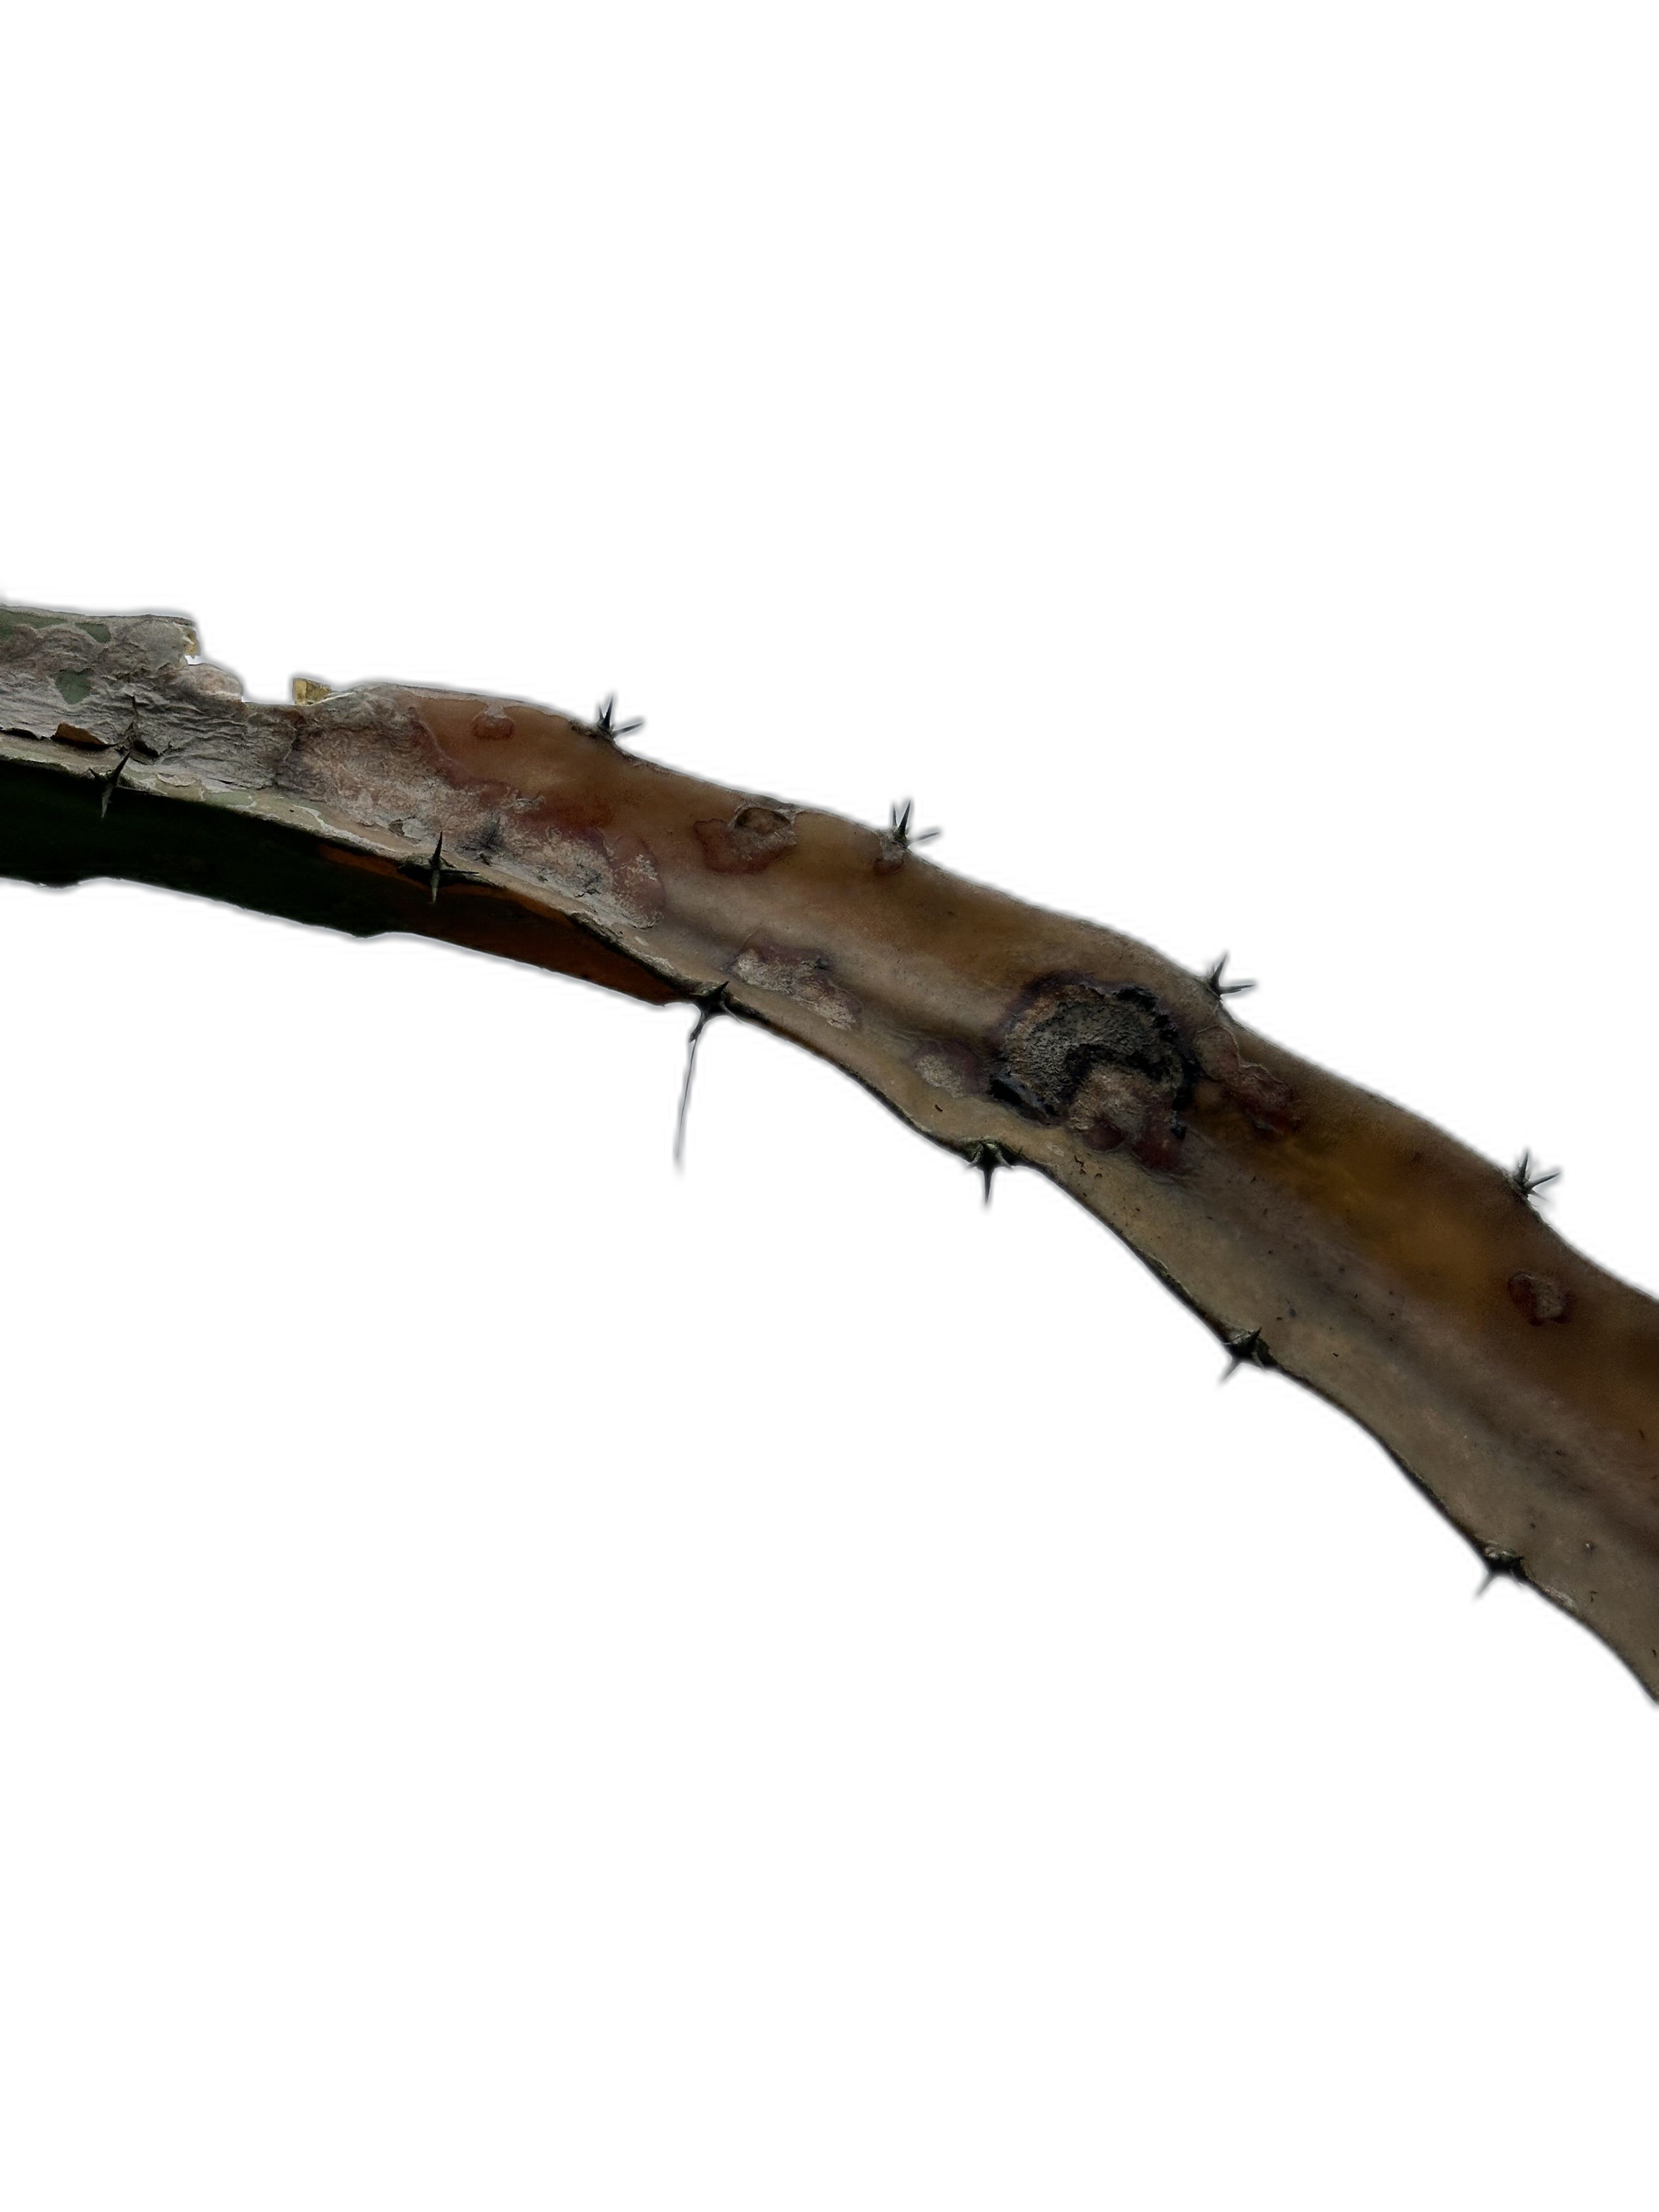
Label: Bad leaf